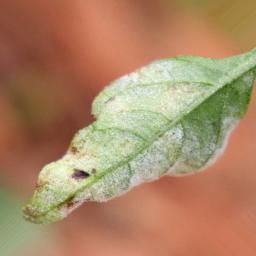
Label: powdery mildew